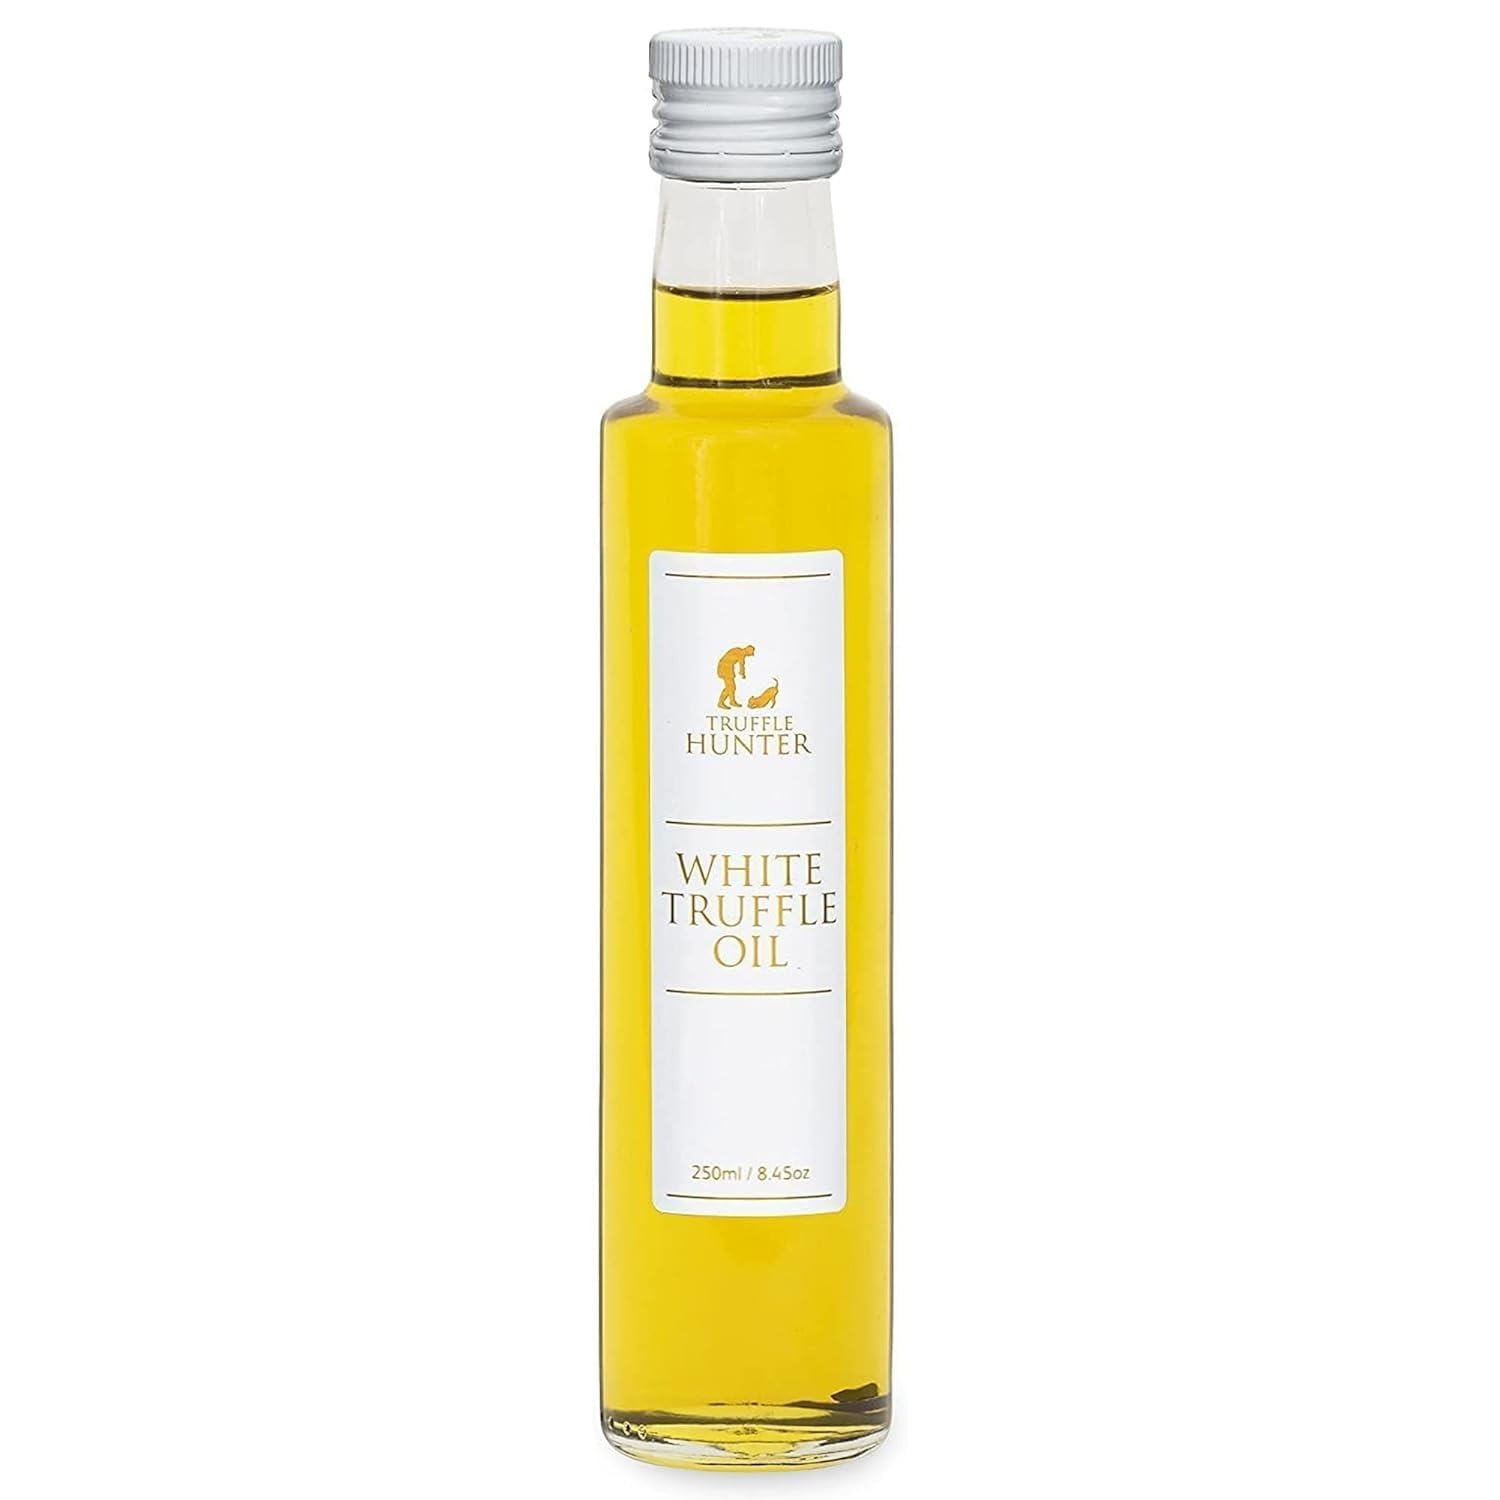
Item Name: TruffleHunter - White Truffle Oil - 8.45 Oz
Bullet Point 1: WHITE TRUFFLE OIL: TruffleHunter is delighted to introduce white truffle oil to your kitchen! We shave fresh white truffles and expertly infuse them with the highest grade olive oil available - extra virgin olive oil. Now, you can turn average recipes into delicacies
Bullet Point 2: KITCHEN ESSENTIAL: Use the luxurious white truffle oil as a finishing oil, marinade, in salad dressings and more. Only a few drops are sufficient to add heavenly aroma and garlic flavor to your dish. Bring your dishes to life
Bullet Point 3: LUXURY COOKING OIL: We’re on a mission to make truffles accessible to everybody. That’s why the same gourmet truffle oil used by professional chefs is available to you without the luxury price
Bullet Point 4: VEGAN & KOSHER: We want everyone to get to experience white truffles, and so our truffle oil is suitable for vegetarians, vegan and kosher diets, as well as being halal
Bullet Point 5: HIGH QUALITY: We source only fresh, real truffles from all over the world, and then we blend them with extra virgin olive oil via cold-pressing. Our commitment to excellence begins at the source and continues to your doorstep
Product Description: For years, chefs and gourmets alike have coined various well-deserved honorary titles for this near-mythical ingredient, truffles. 10 years ago, we sourced our first truffle from the renowned Sibillini Mountains in Central Italy. Since then, our pursuit of the finest truffles has led us all over the world, including Spain, France, Italy and Croatia. White and black truffles feature extraordinary taste, aroma and nutritious value. They are also difficult and tricky to acquire; they can only be cultivated in just the right weather and soil chemistry. That’s where TruffleHunter work their magic to find, manufacture and produce unique, flavorful truffle oil! With the help of truffle hunting experts, we source & distribute assorted truffles to chefs and gourmets all over Europe. We are on a journey to make truffles accessible to everybody. TruffleHunter Truffle Oil, the perfect addition to every kitchen.
Value: 8.45
Unit: Ounce

Price: 29.97